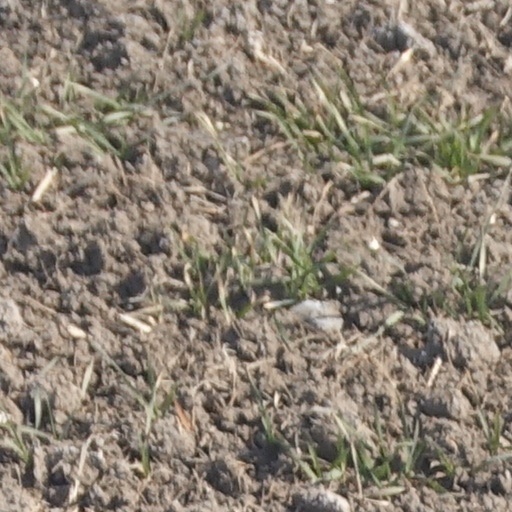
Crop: wheat